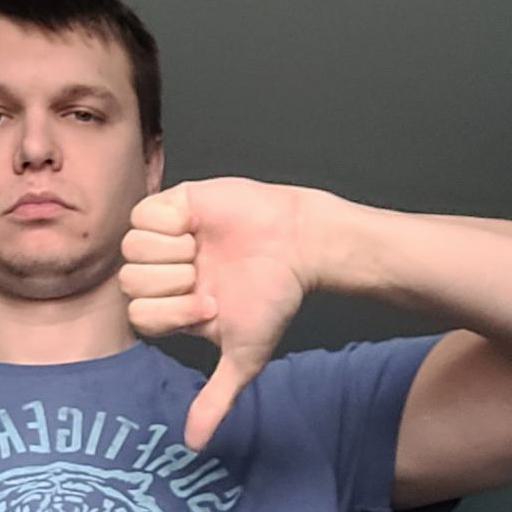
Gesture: dislike